Dennis Fong

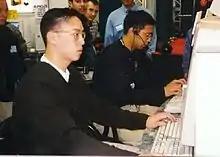
Thresh (foreground) at a video game competition for a vendor at Comdex in 1997

Fong began playing "Doom" at the age of 16 in 1993. He first chose the pseudonym "Threshold of Pain", which referred to the ability to withstand enemy fire and suffering. However, as many games had an eight-character ID limit, he went with "Thresh" and liked the word's meaning of "to strike repeatedly".